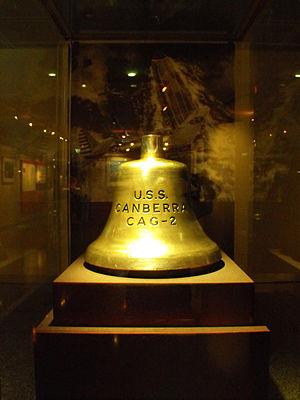
L'USS Canberra est un croiseur lourd de classe Baltimore entré en service dans l'US Navy durant la Seconde Guerre mondiale.